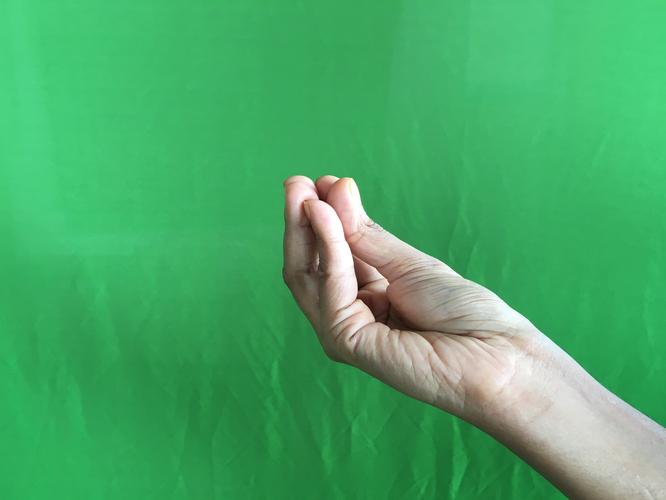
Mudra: Mukulam
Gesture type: single_hand